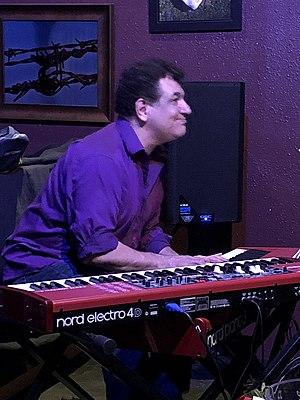
Le Clavia Nord Electro est un clavier électronique fabriqué par l'entreprise Clavia en Suède.